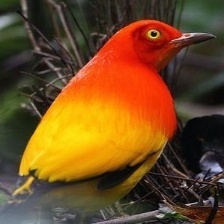
Species: FLAME BOWERBIRD
Scientific name: SERICULUS ARDENS